The Great House (novel)

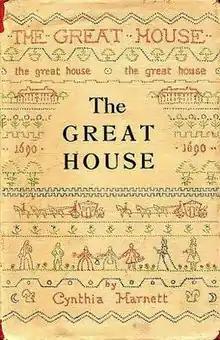
First edition (publ. Methuen Publishing)

The Great House is a children's historical novel by Cynthia Harnett. It was first published in 1949 with illustrations by the author.